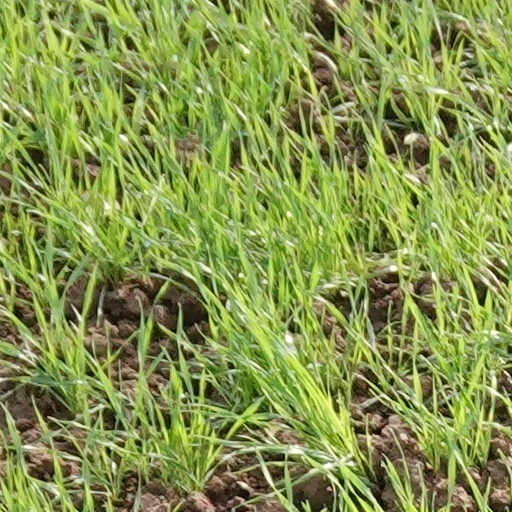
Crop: wheat